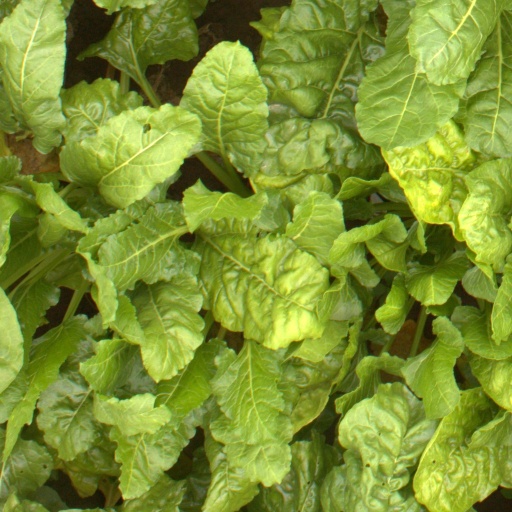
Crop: sugar beet